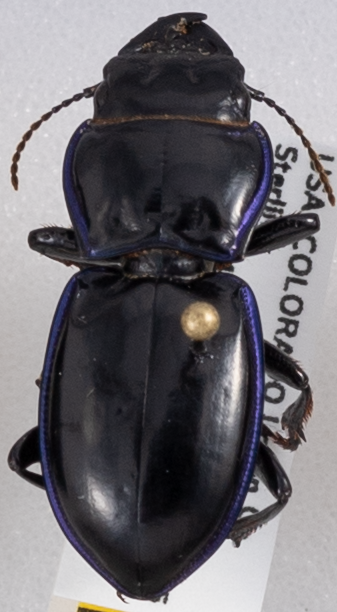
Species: Pasimachus elongatus
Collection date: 2020-08-26 04:00:00
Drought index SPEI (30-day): -1.852
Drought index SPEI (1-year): -1.45
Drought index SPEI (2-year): -1.01